Cabbage roll

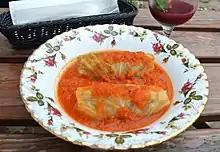
Stuffed cabbage in the Hungarian style

A cabbage roll is a dish consisting of cooked cabbage leaves wrapped around a variety of fillings. It is common to the cuisines of Central, Eastern and Southeastern Europe and much of Western Asia, Northern China, as well as parts of North Africa.